Alain Delon

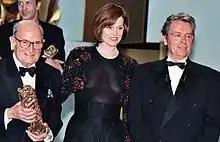
Georges Cravenne - Sigourney Weaver - Alain Delon

While making the 1969 thriller "La Piscine" ("The Swimming Pool") with Romy Schneider, the body of Delon's Yugoslav secretary and bodyguard Stefan Marković, apparently murdered, was found in a rubbish dump near Paris. The police investigation revealed claims of sex parties involving celebrities such as Delon and members of the French government, including future president Georges Pompidou, whose wife Claude was allegedly the subject of a series of compromising photos at one such party. Corsican crime boss François Marcantoni, a friend of Delon, was suspected of involvement in the murder. The affair gained notoriety throughout France and in the French press as the "Marković affair". In a 1969 BBC interview, Delon was questioned about his alleged involvement in the death of Marković, rumors of his involvement in the sex parties, and Delon's own sexual preferences.